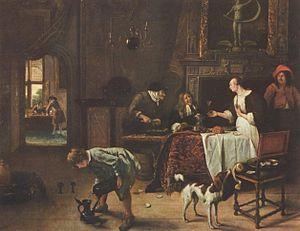
L'âge d'or de la peinture néerlandaise est le nom donné à la peinture des Pays-Bas durant le siècle d'or néerlandais, une période de l'histoire de ce pays qui correspond à peu près au XVIIᵉ siècle. Les Provinces-Unies forment alors la nation la plus prospère d'Europe et dominent le commerce, l'art et la science du continent. Les provinces ayant constitué ce nouvel État sont des centres artistiques moins importants que les villes de Flandre, mais les bouleversements et les migrations de populations dus à la guerre de Quatre-Vingts Ans, ainsi que la rupture avec les traditions culturelles monarchiste et catholique, font que l'art néerlandais a besoin de se réinventer entièrement, une tâche qu'il accomplit avec succès.